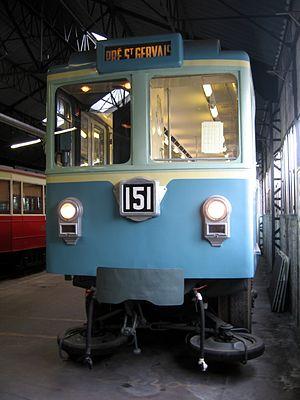
Le pilotage automatique du métro de Paris est un système d'automatisation de la marche et de la vitesse des trains du métro de Paris, reposant sur un système de grecque. Déployé à partir de 1967 afin d'améliorer la régulation des trains, il équipe depuis la plupart des lignes du réseau parisien. Il correspond au niveau 2 d'automatisation.